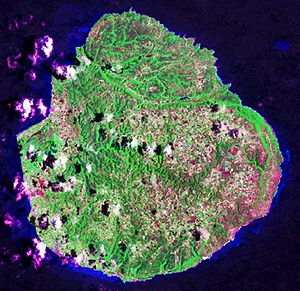
Marie-Galante
Satellitbillede afÎle Marie-Galante
Île Marie-Galante er en ø i øgruppen Leeward Islands i den sydlige del af de Små Antiller i det Caribiske hav i Vestindien. Øen er en del af franske Oversøiske departement Guadeloupe.